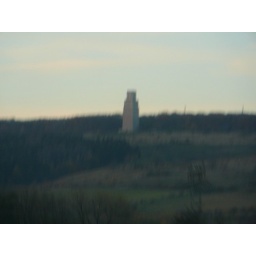
This is the bell tower monument built in remembrance of the Holocaust victims killed at Buchenwald.